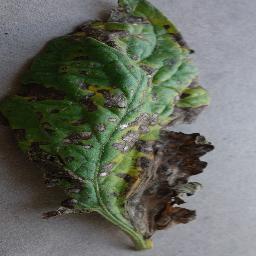
Label: Tomato___Early_blight